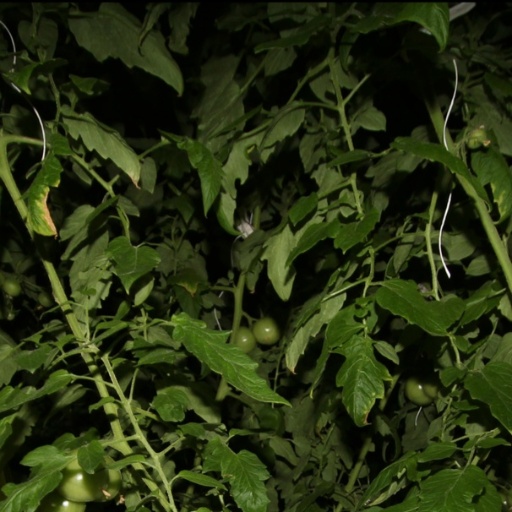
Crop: tomato